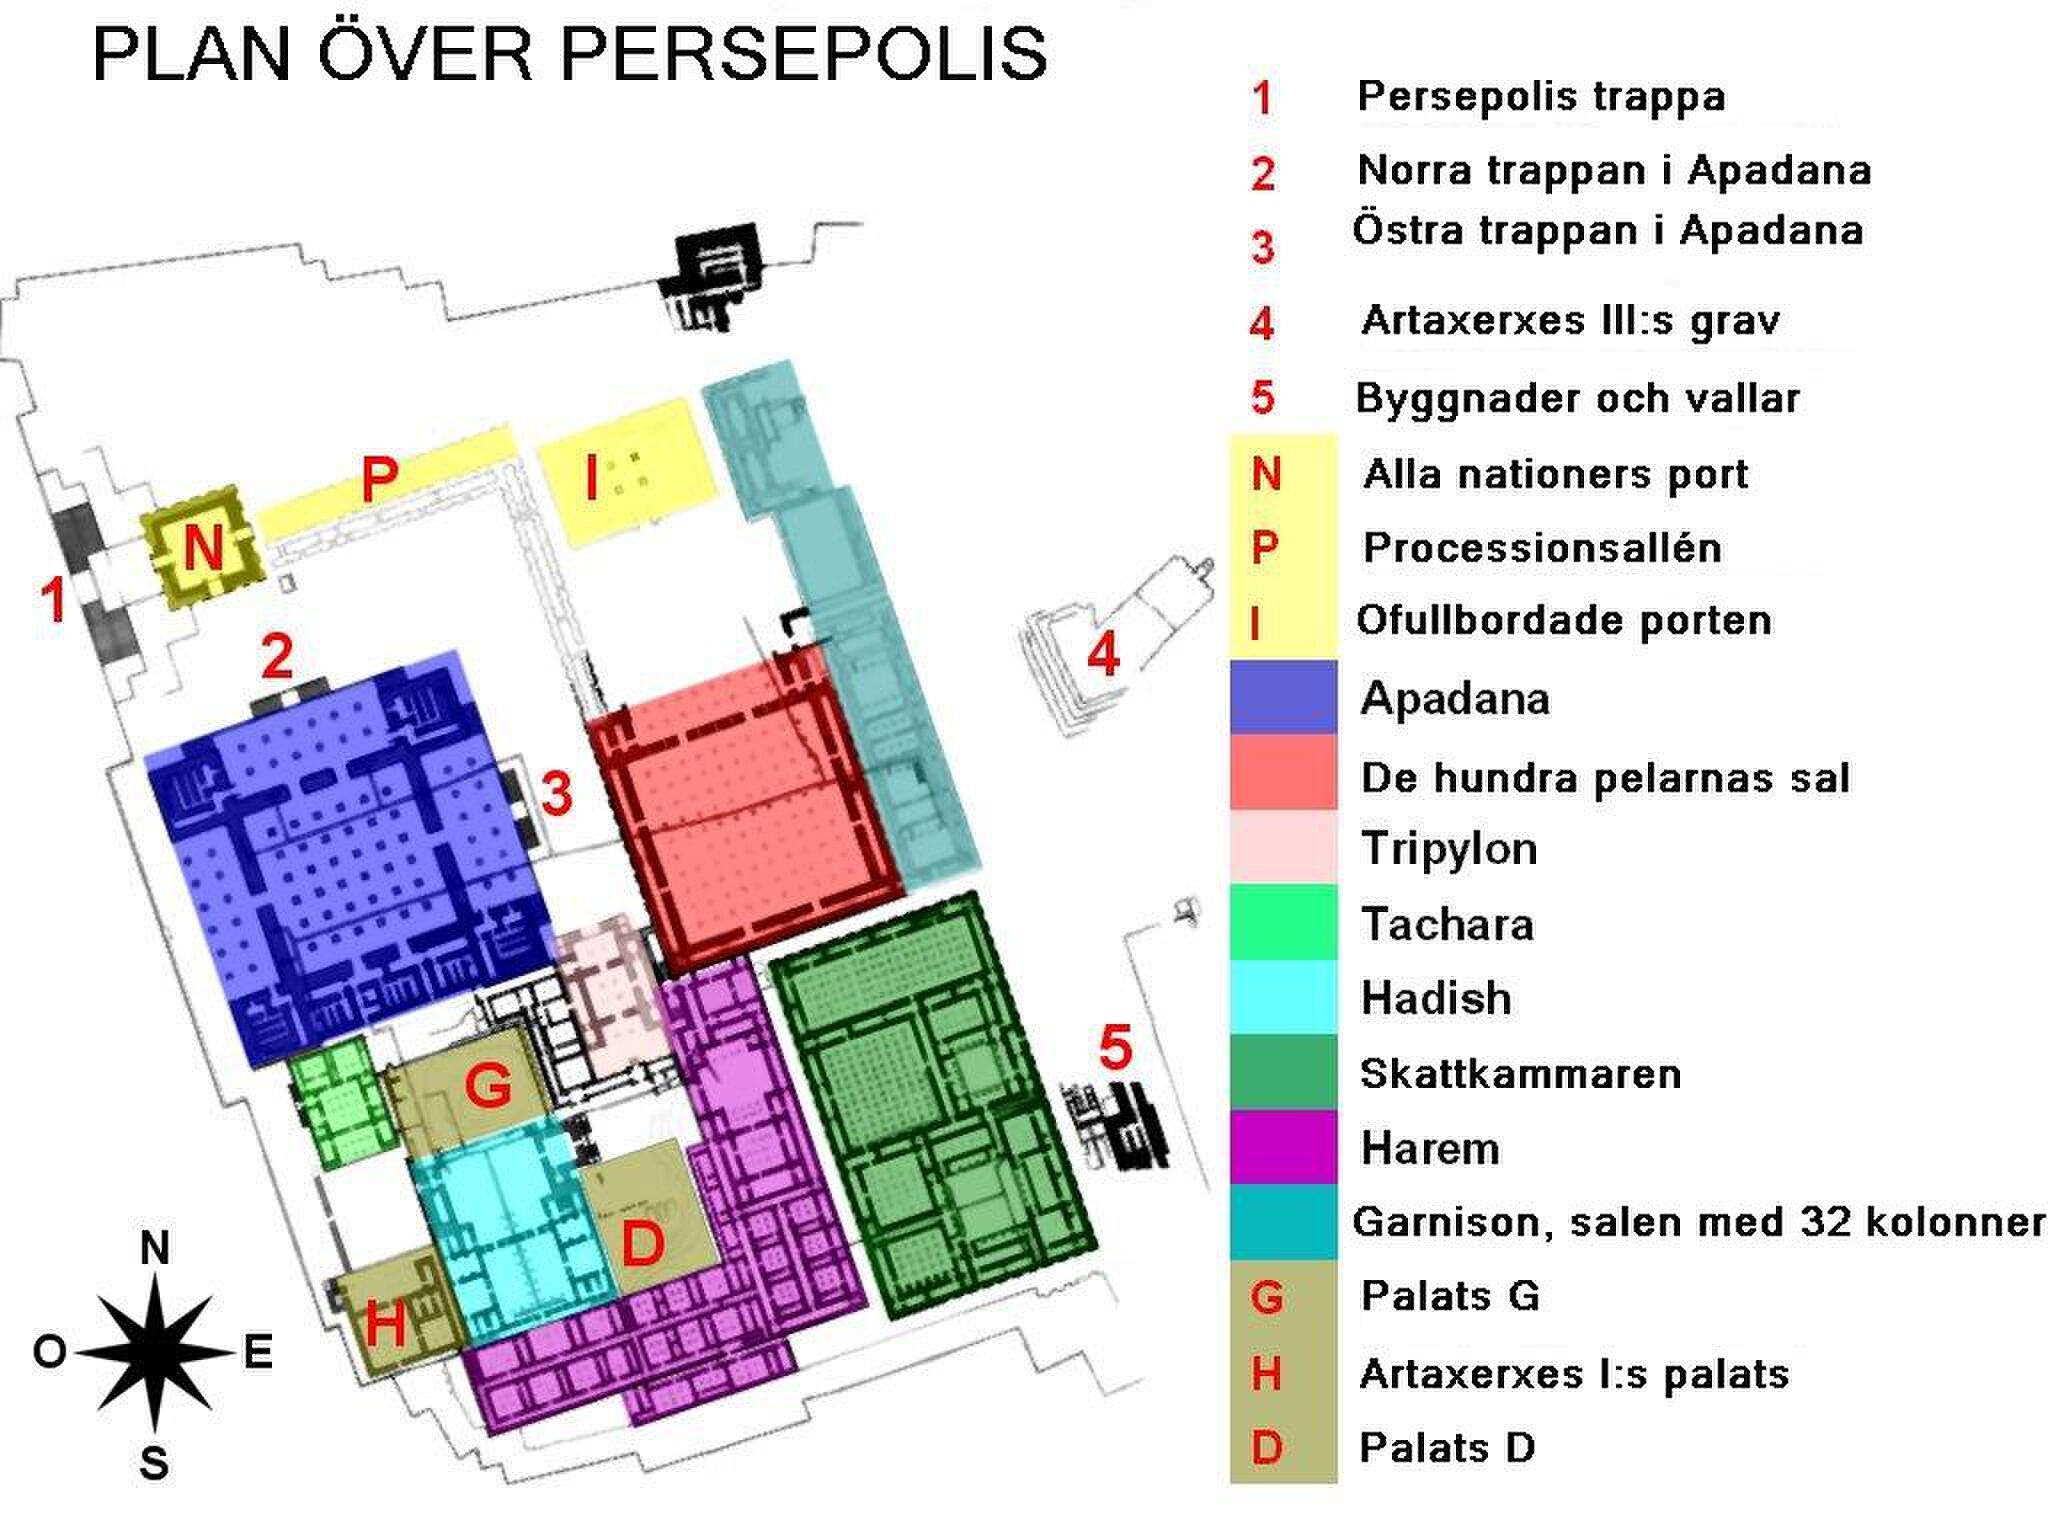
Title: Persepolis complex map swedish
Description: Swedish translation of Image:Persepolis complex map french.jpg
Date: 2007-10-06 14:02
Categories: Self-published work, PD-self, Floor plans of Persepolis, Swedish-language maps